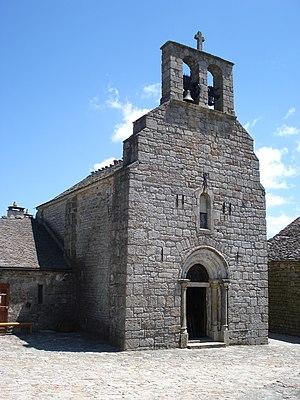
La Garde-Guérin (Prévenchères, Lozère, Fr), église, façade et clocher-mur.
Cet article recense les monuments historiques de la Lozère, en France.
L'église Saint-Michel est une église catholique romaine située à La Garde-Guérin sur la commune de Prévenchères, dans le département de la Lozère, en France datant probablement du XIIIème siècle.
Églises possédant un clocher-mur, ou clocher à peigne, clocher-arcade ou campenard.